San Francisco State University

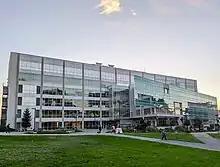
San Francisco State University's library

President Romberg secured a permanent federal lease for 25 acres of shoreline in Tiburon for just $1 in 1978. The Romberg Tiburon Campus would eventually expand to 53 acres.